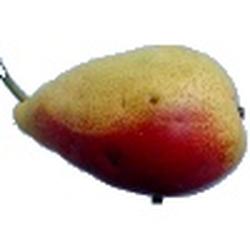
Label: Pear